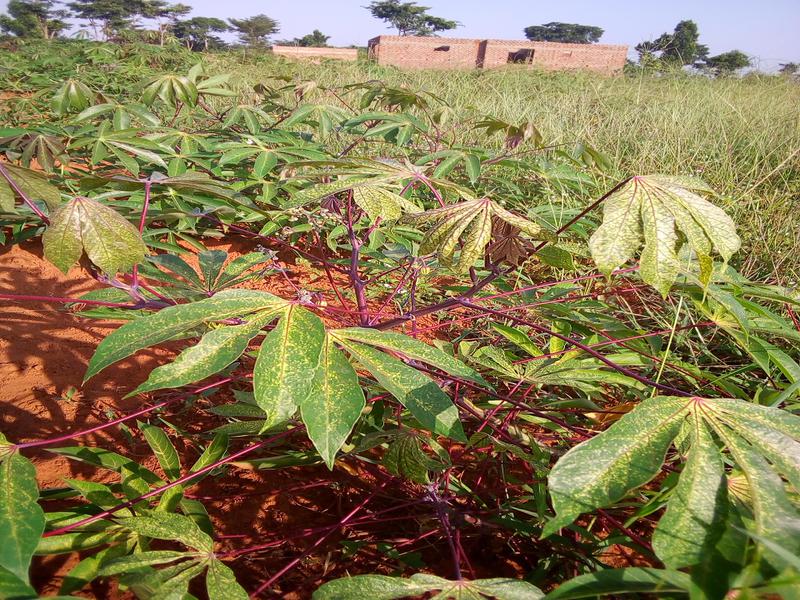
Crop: cassava
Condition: green_mottle